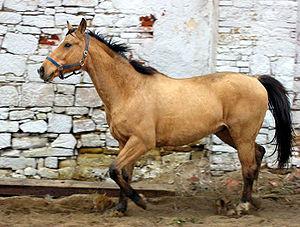
La robe désigne la ou les couleurs d'un cheval, dans le domaine de l'hippologie. Les dénominations des robes ainsi que leurs définitions sont liées à leur apparence visuelle, définie par la couleur des poils et des crins qui la composent.
Le Kinsky est une race de chevaux originaire de l'actuelle République tchèque. Ce cheval porte le nom de la famille noble de Bohême qui a sélectionné la race dans ses haras de Chlumec nad Cidlinou, les Kinský. Il a été l'un des chevaux de race les plus populaires dans le monde à l'époque de son succès dans les steeple-chase, à la fin du XIXᵉ siècle et au début du XXᵉ siècle. L'arrivée du communisme entraîne la dispersion de ces chevaux dans toute l'Europe, après la saisie du haras de la famille Kinský. La race est néanmoins préservée et perdure jusqu'à nos jours, sous l'influence de nombreux croisements. Le Kinsky est caractérisé par ses capacités athlétiques, et par l'éclat souvent doré de sa robe, dû au gène crème. Il forme un excellent cheval de sport, souvent employé pour l'instruction en centre équestre.